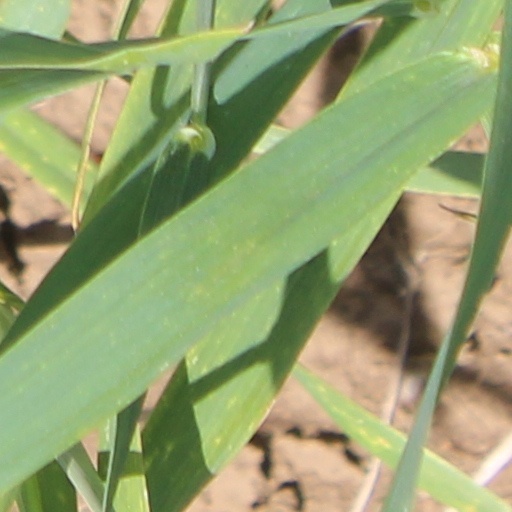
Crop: wheat